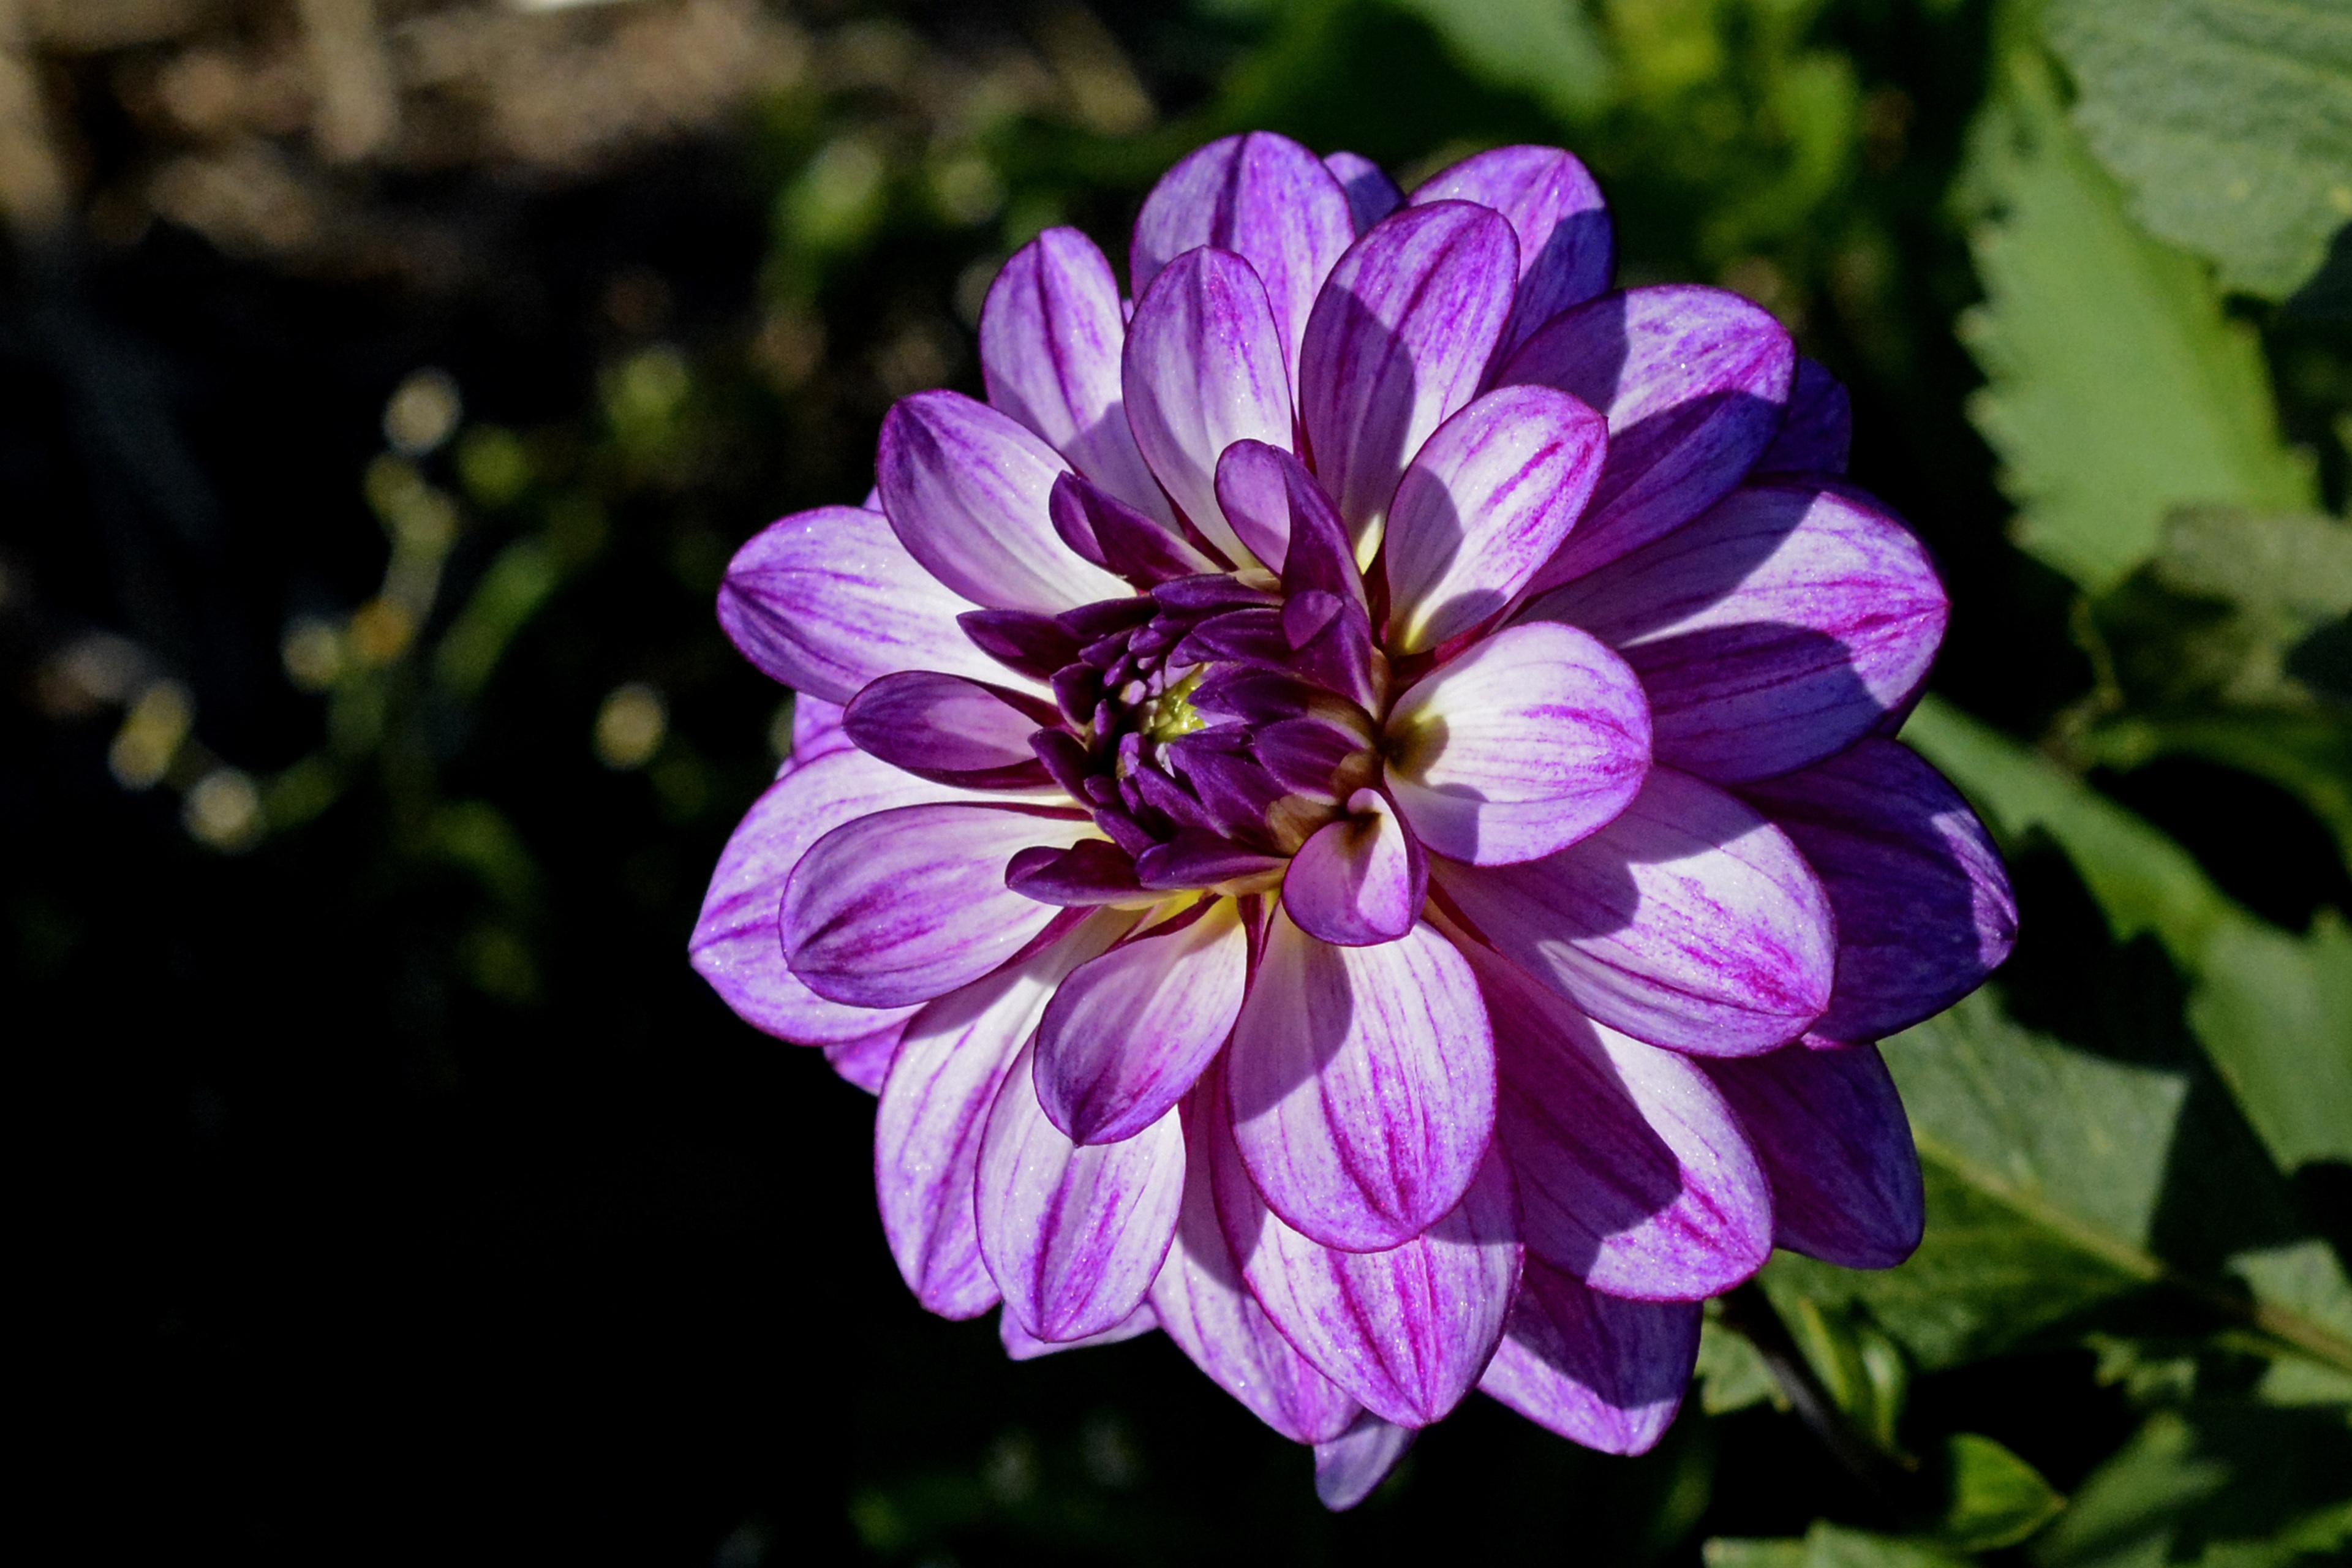
nature, blossom, plant, white, flower, purple, petal, bloom, green, botany, garden, flora, wildflower, flowers, dahlia, violet, asteraceae, flower garden, late summer, dahlia garden, autumn flower, macro photography, ornamental plant, garden plant, flowering plant, ornamental flower, daisy family, dahlia flower, annual plant, land plant, garden cosmos